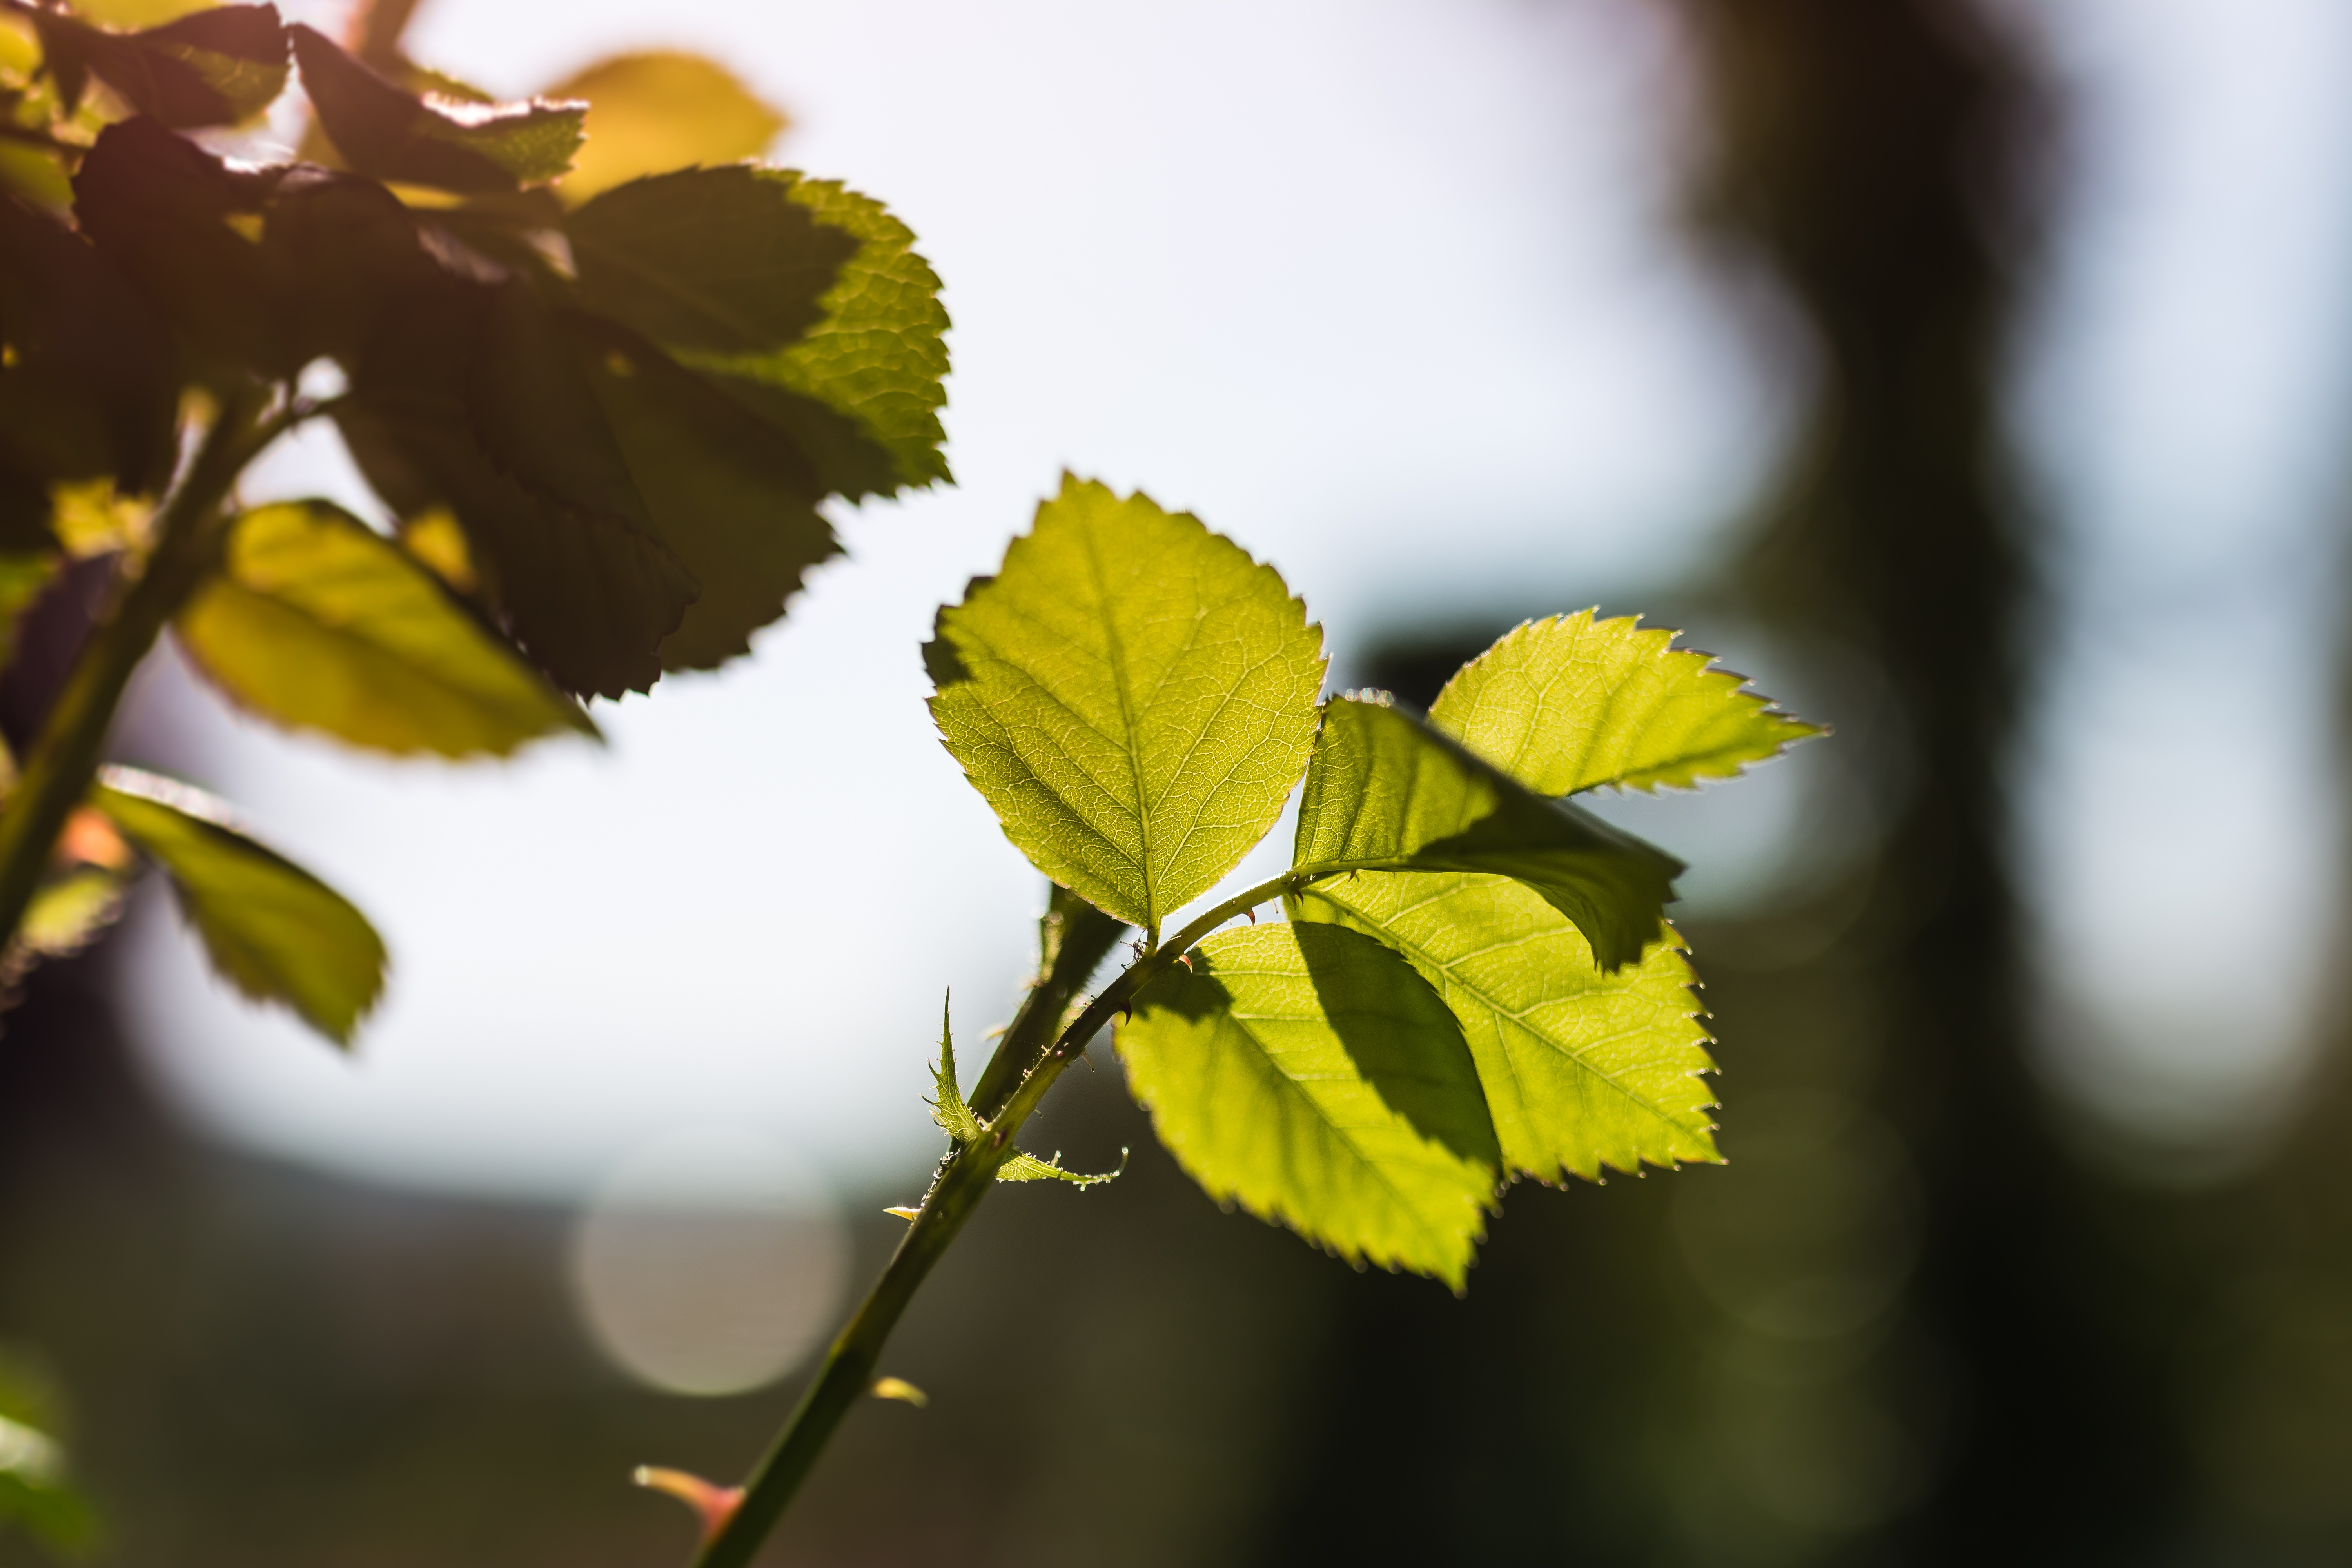
tree, nature, branch, blossom, light, plant, white, sunlight, leaf, flower, purple, petal, bloom, summer, floral, love, bouquet, decoration, spring, green, produce, color, natural, autumn, fresh, romantic, botany, colorful, yellow, garden, pink, flora, season, botanical, close up, bright, beautiful, elegant, macro photography, flowering plant, plant stem, woody plant, land plant